Iselingen

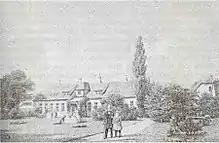
Iselingen in the 1860s

After about a year, Lind sold Iselingen to district manager ("amtsforvalter") H. H. P. Reiersen who shortly thereafter sold it to a consortium from Copenhagen consisting of Just Michael Aagaard, Peder Bech, Iver Qvistgaard and Hans Wassard. Aagaard became the sole owner of Iselingen in 1806. In 1810, he sold the farm Marienlyst to Wassard. It was at the same time incorporated as an independent manor.